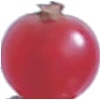
Label: Redcurrant 1